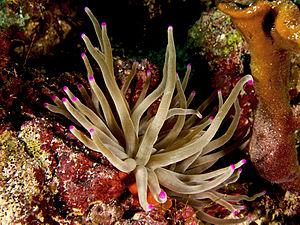
Condylactis gigantea est une espèce d'anémones de mer.